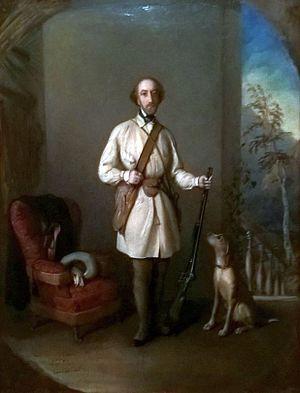
Constantin Daniel Rosenthal, né en 1820 à Pest, Autriche-Hongrie et mort le 23 juillet 1851 dans la même ville est un peintre et sculpteur roumain de l’empire austro-hongrois, d’origine juive, connu pour ses portraits et ses thèmes caractéristiques du nationalisme romantique. Il a participé à la révolution de 1848.
Nicolae Golescu est un homme politique roumain de Valachie qui a été Premier ministre de Roumanie en 1860 et de mai à novembre 1868.